David B. Henderson

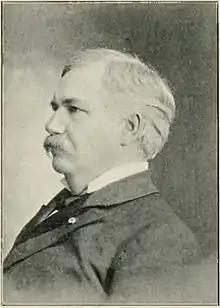
David B. Henderson

With the support of fellow "western state" Republicans, Henderson was elected to succeed Reed as Speaker following Reed's resignation from the post in 1899. During his two terms as speaker (in the 56th and 57th congresses), Henderson, by longstanding tradition also held the role as chairman of the Committee on Rules.